New Zealand national rugby union team

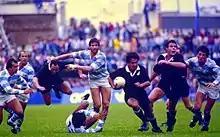
The All Blacks playing the Pumas during their 1985 tour of Argentina

The 1981 South African tour to New Zealand sparked a protest movement against South Africa's apartheid policy; this type of protest had not been seen in New Zealand since the 1951 waterfront dispute. The NZRU had invited the Springboks to tour because the Muldoon government refused to involve politics in sport. Although New Zealand won the test series, two of the tour's provincial games were cancelled and the whole tour was marred by violence and protest. The third and final test match of the tour is sometimes known as the Flour Bomb test, as an anti-apartheid activist in a Cessna light aircraft dropped leaflets, flares, a parachute-supported banner reading "Biko", and flour bombs, into Auckland's Eden Park throughout the match, felling a New Zealand player. The country experienced unrest during the tour, which had a significant impact on New Zealand society.